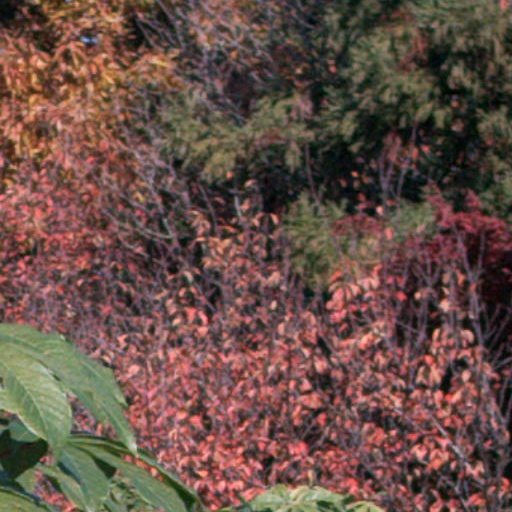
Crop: cassava